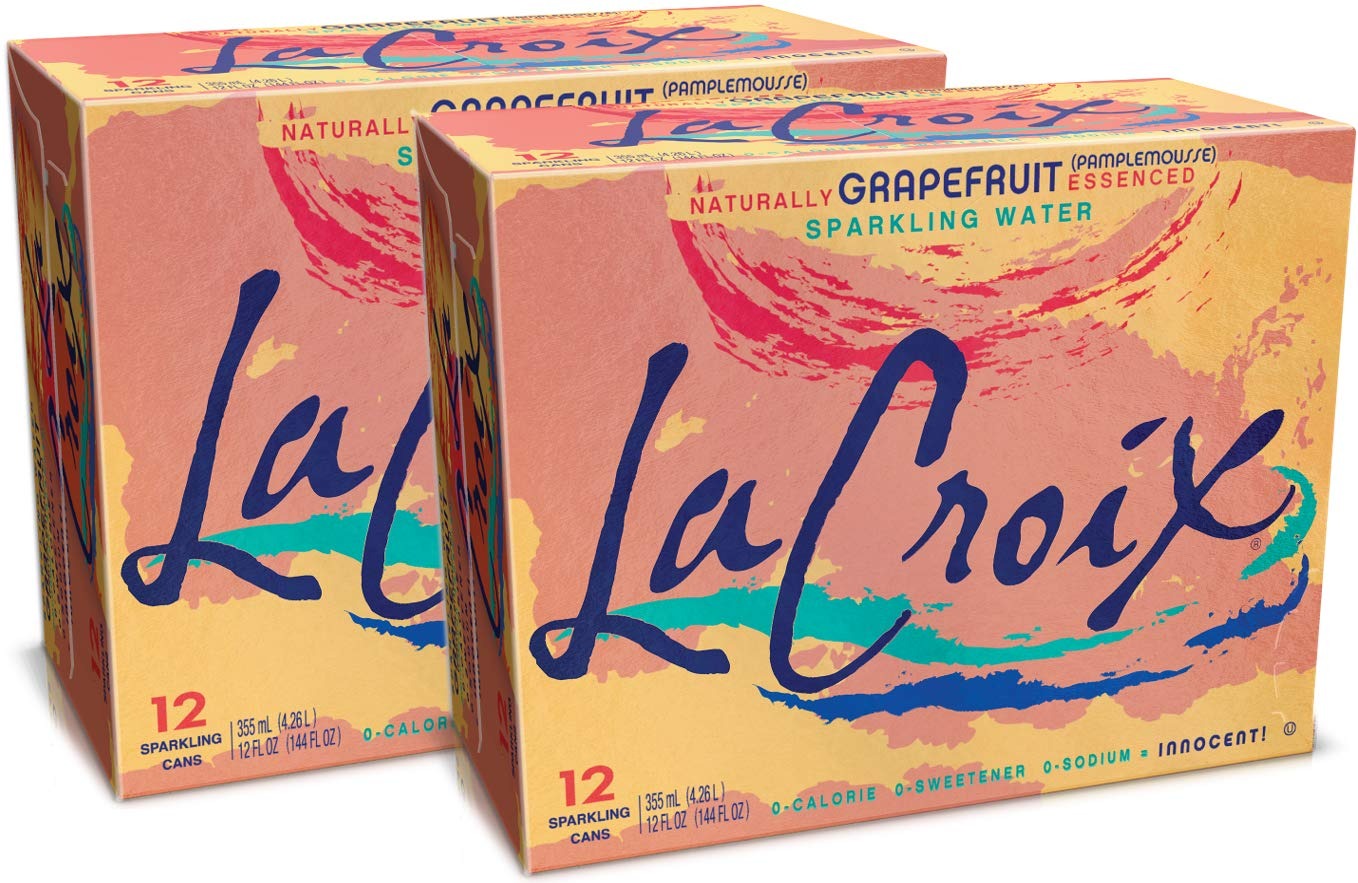
Item Name: LaCroix, Sparkling Water Grapefruit, 12 Fl Oz
Product Description: Sparkling Drinking Water
Value: 12.0
Unit: Fl Oz

Price: 3.89